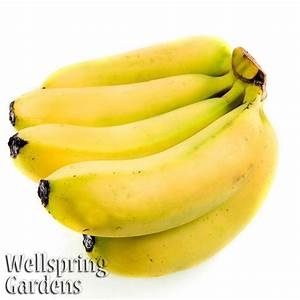
Label: banana